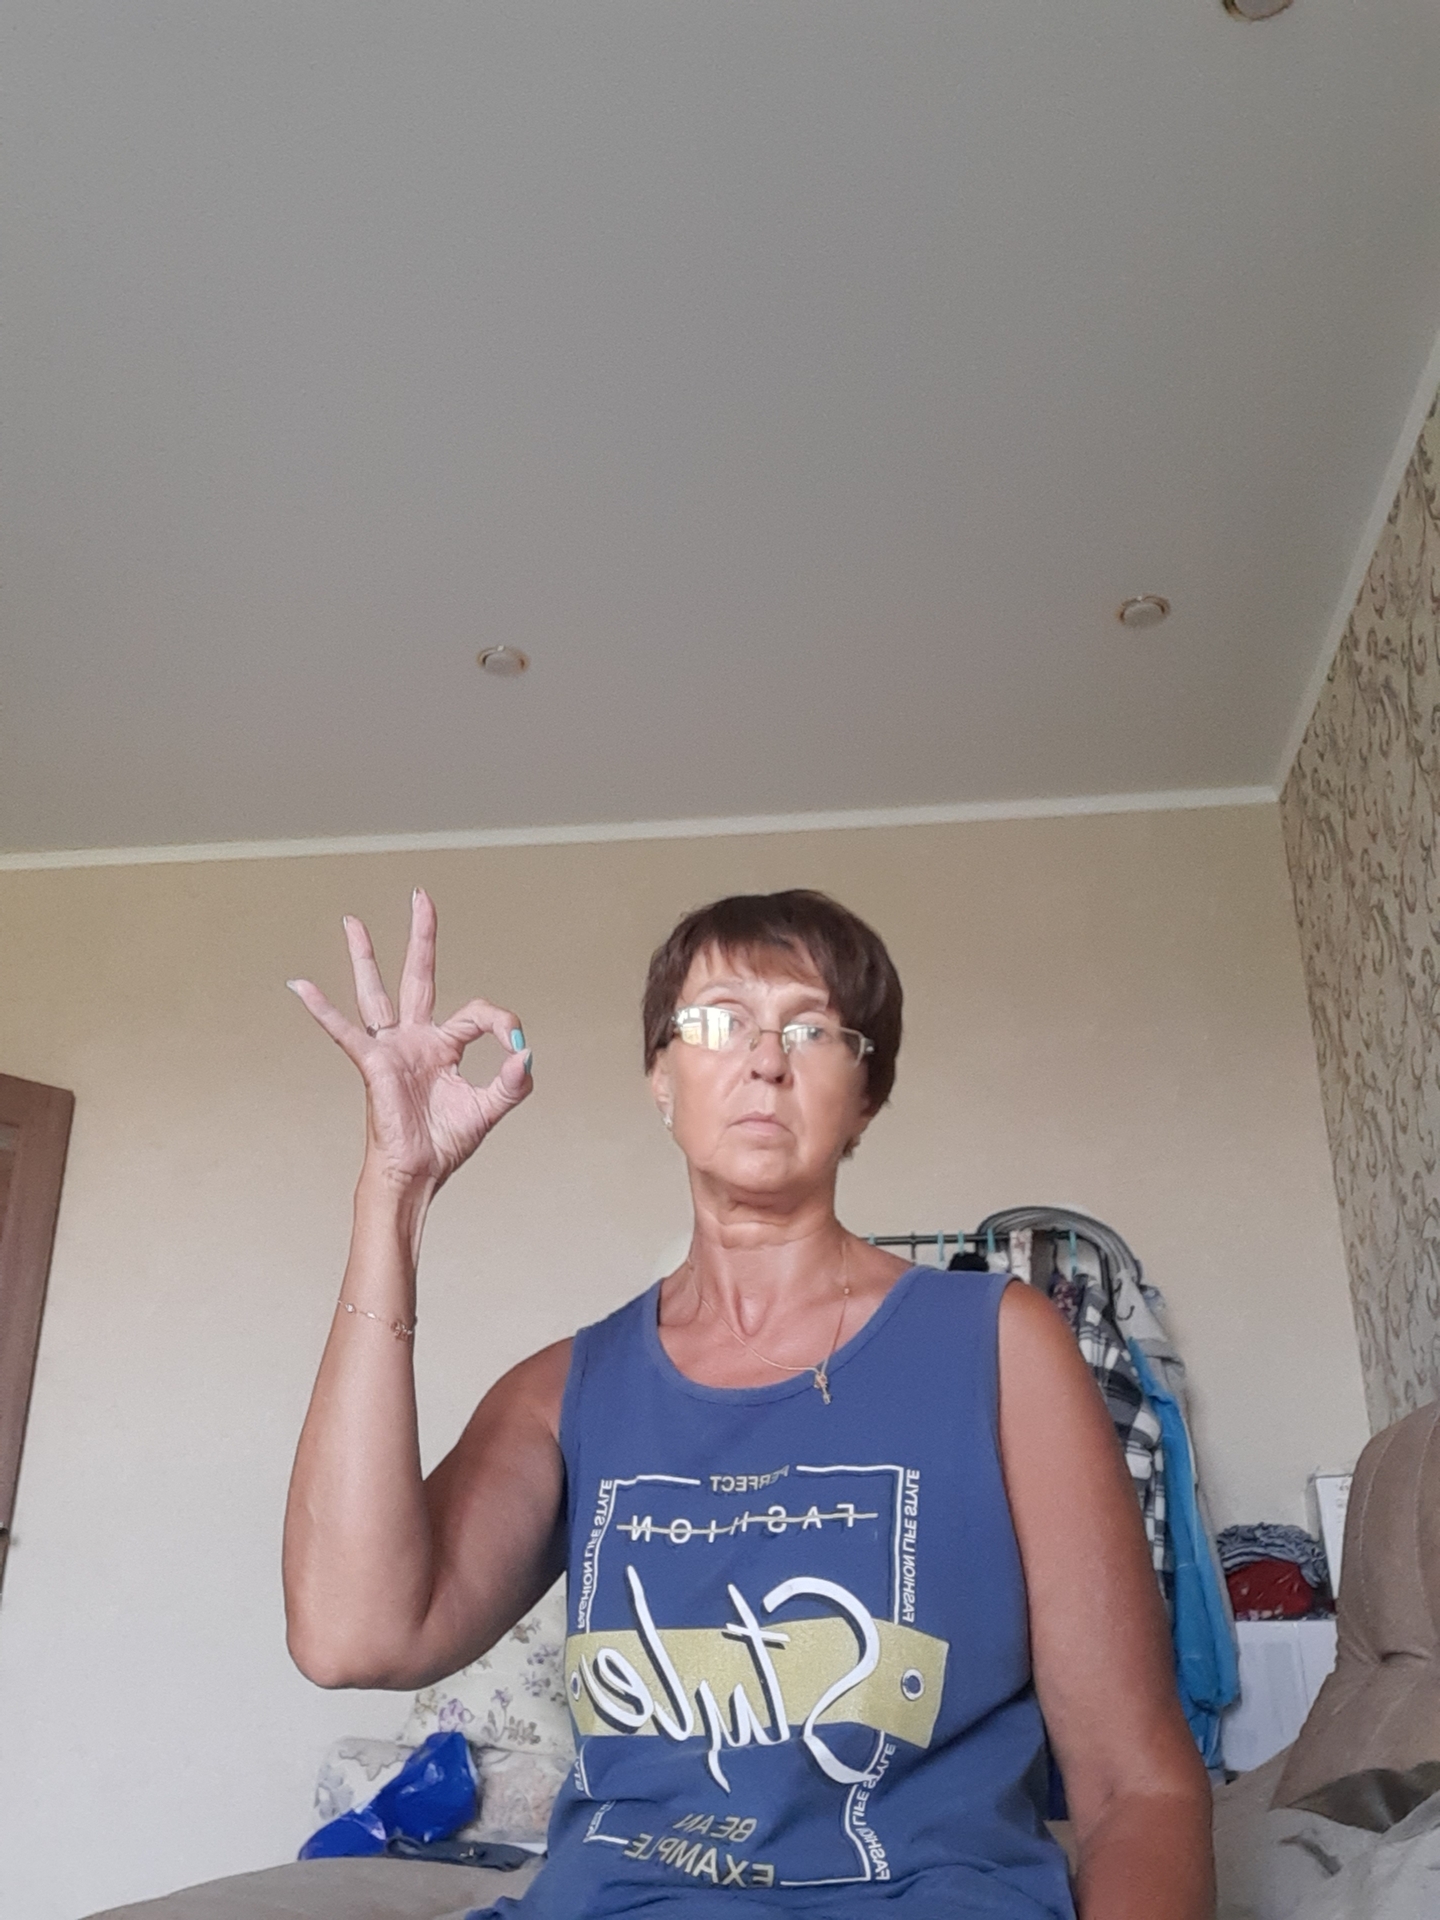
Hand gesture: ok